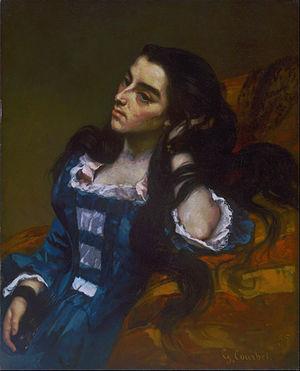
Gustave Courbet, né le 10 juin 1819 à Ornans et mort le 31 décembre 1877 à La Tour-de-Peilz, est un peintre et sculpteur français, chef de file du courant réaliste.